Keage Station

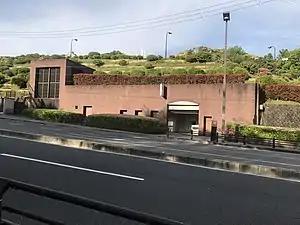
Keage Station entrance No. 2, May 2020

is a train station in Higashiyama-ku ward, city of Kyoto, Kyoto Prefecture, Japan. It is the closest subway station to Eikan-dō Zenrin-ji temple.